Donner Memorial State Park

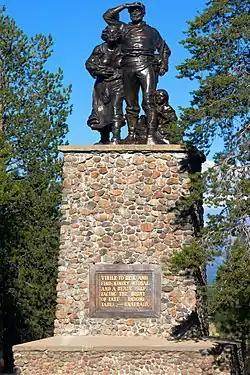
The 1918 Pioneer Monumentat Donner Camp

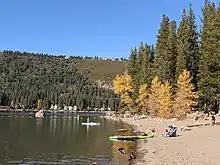
Beach at China Cove in Donner Memorial State Park

Donner Memorial State Park is a California State Park, located at the town of Truckee, California, United States. The park preserves a portion of the Donner Camp site, where members of the ill-fated Donner Party were trapped just short of Donner Pass by weather during the winter of 1846–1847. Caught without shelter or adequate supplies, members of the group resorted to cannibalism to survive. The camp site, high in the Sierra Nevada, has been designated a National Historic Landmark.